Kobe foreign settlement

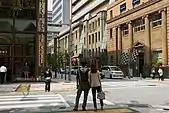
Akashi-machi, in the former foreign settlement (2011)

From the Taishō era until the early Shōwa era, many Japanese firms and banks advanced into the former foreign settlement, which developed as a business district. Meanwhile, foreign trading companies declined around the time of the First World War. Real estate owned by Germans in particular, whose country opposed Japan in the war, was forcibly sold to Japanese, and German firms within the former settlement were succeeded by Japanese ones. By 1931, only 47 of 126 lots in the former foreign settlement were still under perpetual lease to foreigners.